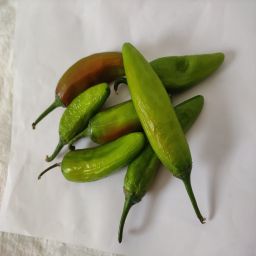
Crop: New Mexico Green Chile
Quality: Ripe